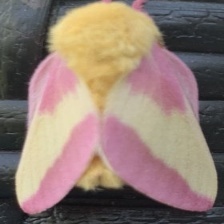
Species: ROSY MAPLE MOTH